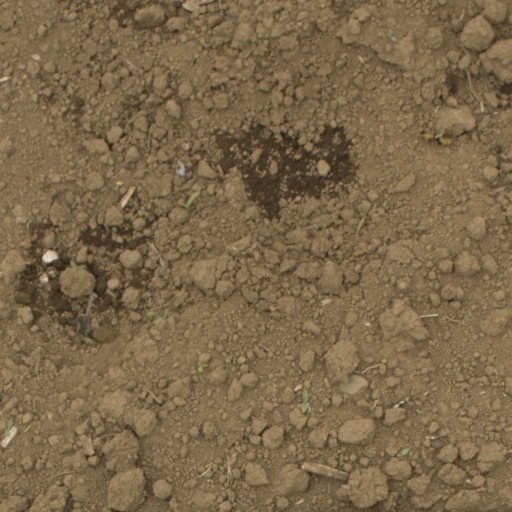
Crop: Jerusalem artichoke